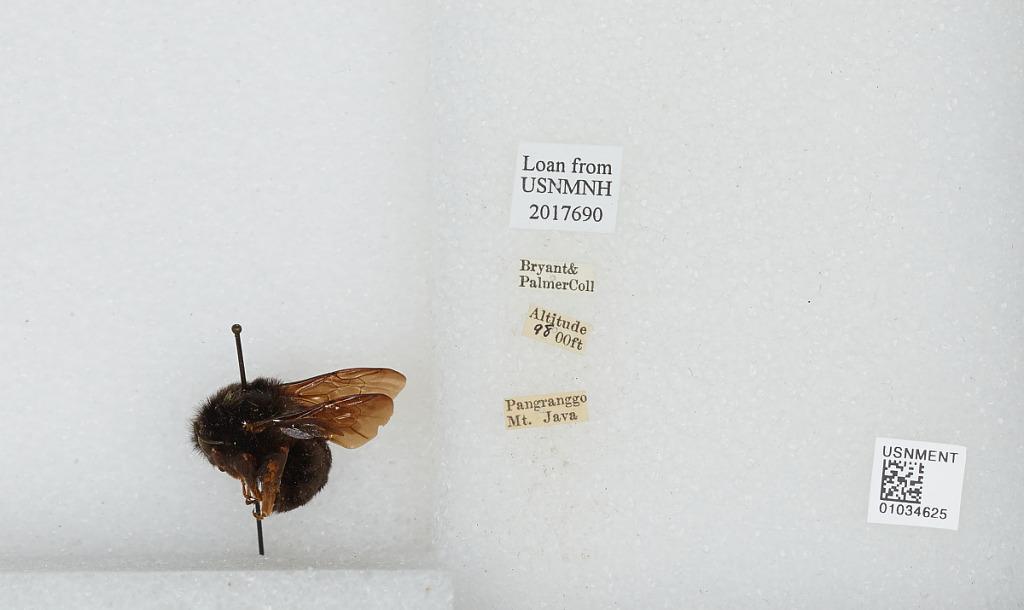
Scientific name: Bombus (Rufipedibombus) rufipes Lepeletier
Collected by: Bryant & Palmer
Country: Indonesia
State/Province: West Java
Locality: Mt. Pangranggo